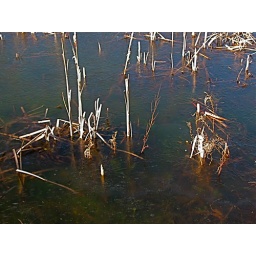
Reed grass heads in frozen water